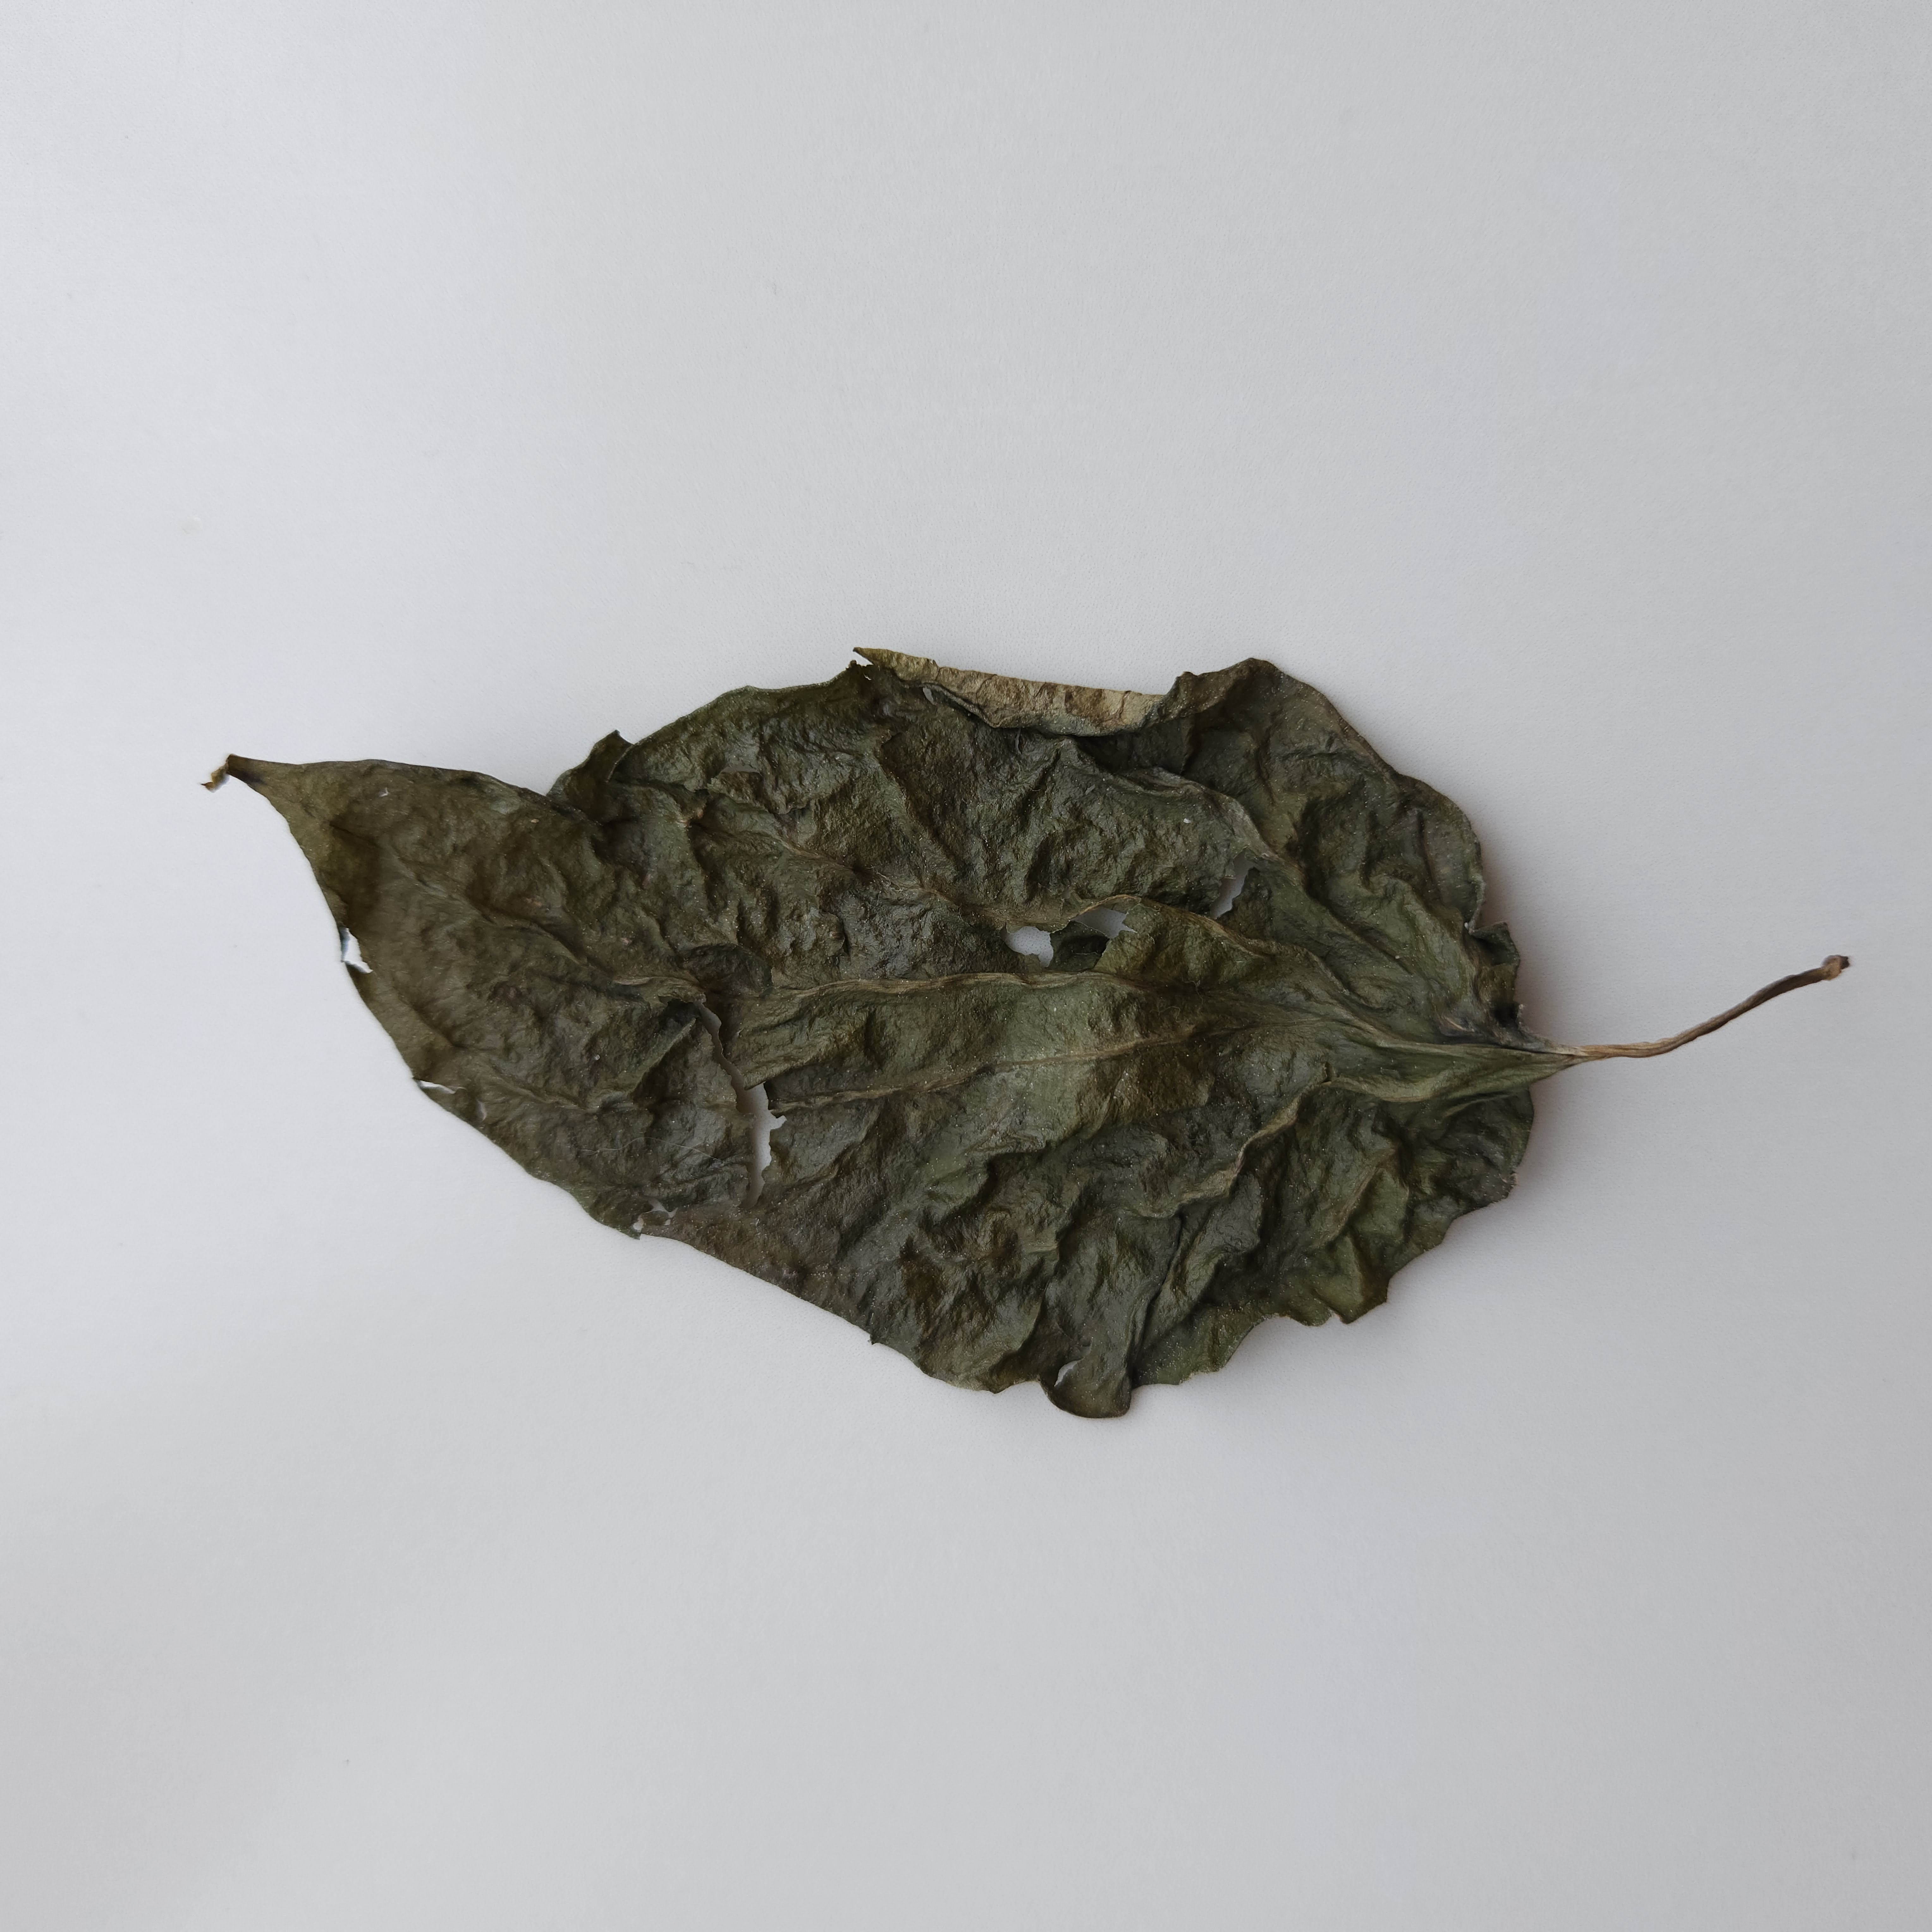
Label: Dried